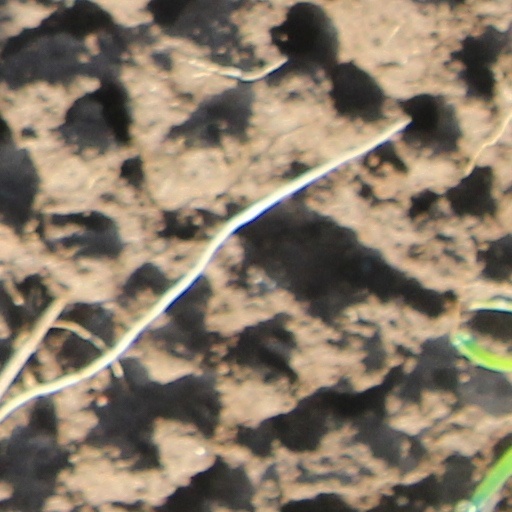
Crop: wheat